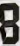
Number: 8